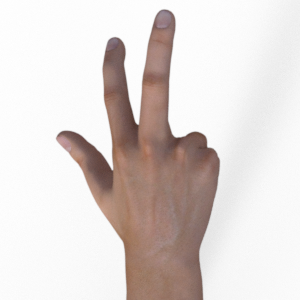
Label: scissors